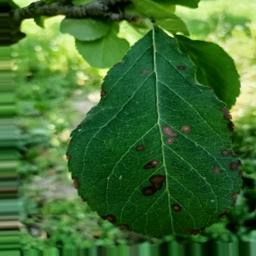
Label: Alternaria